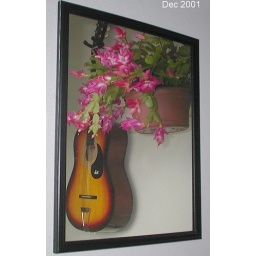
Christmas cactus with guitar in mirror